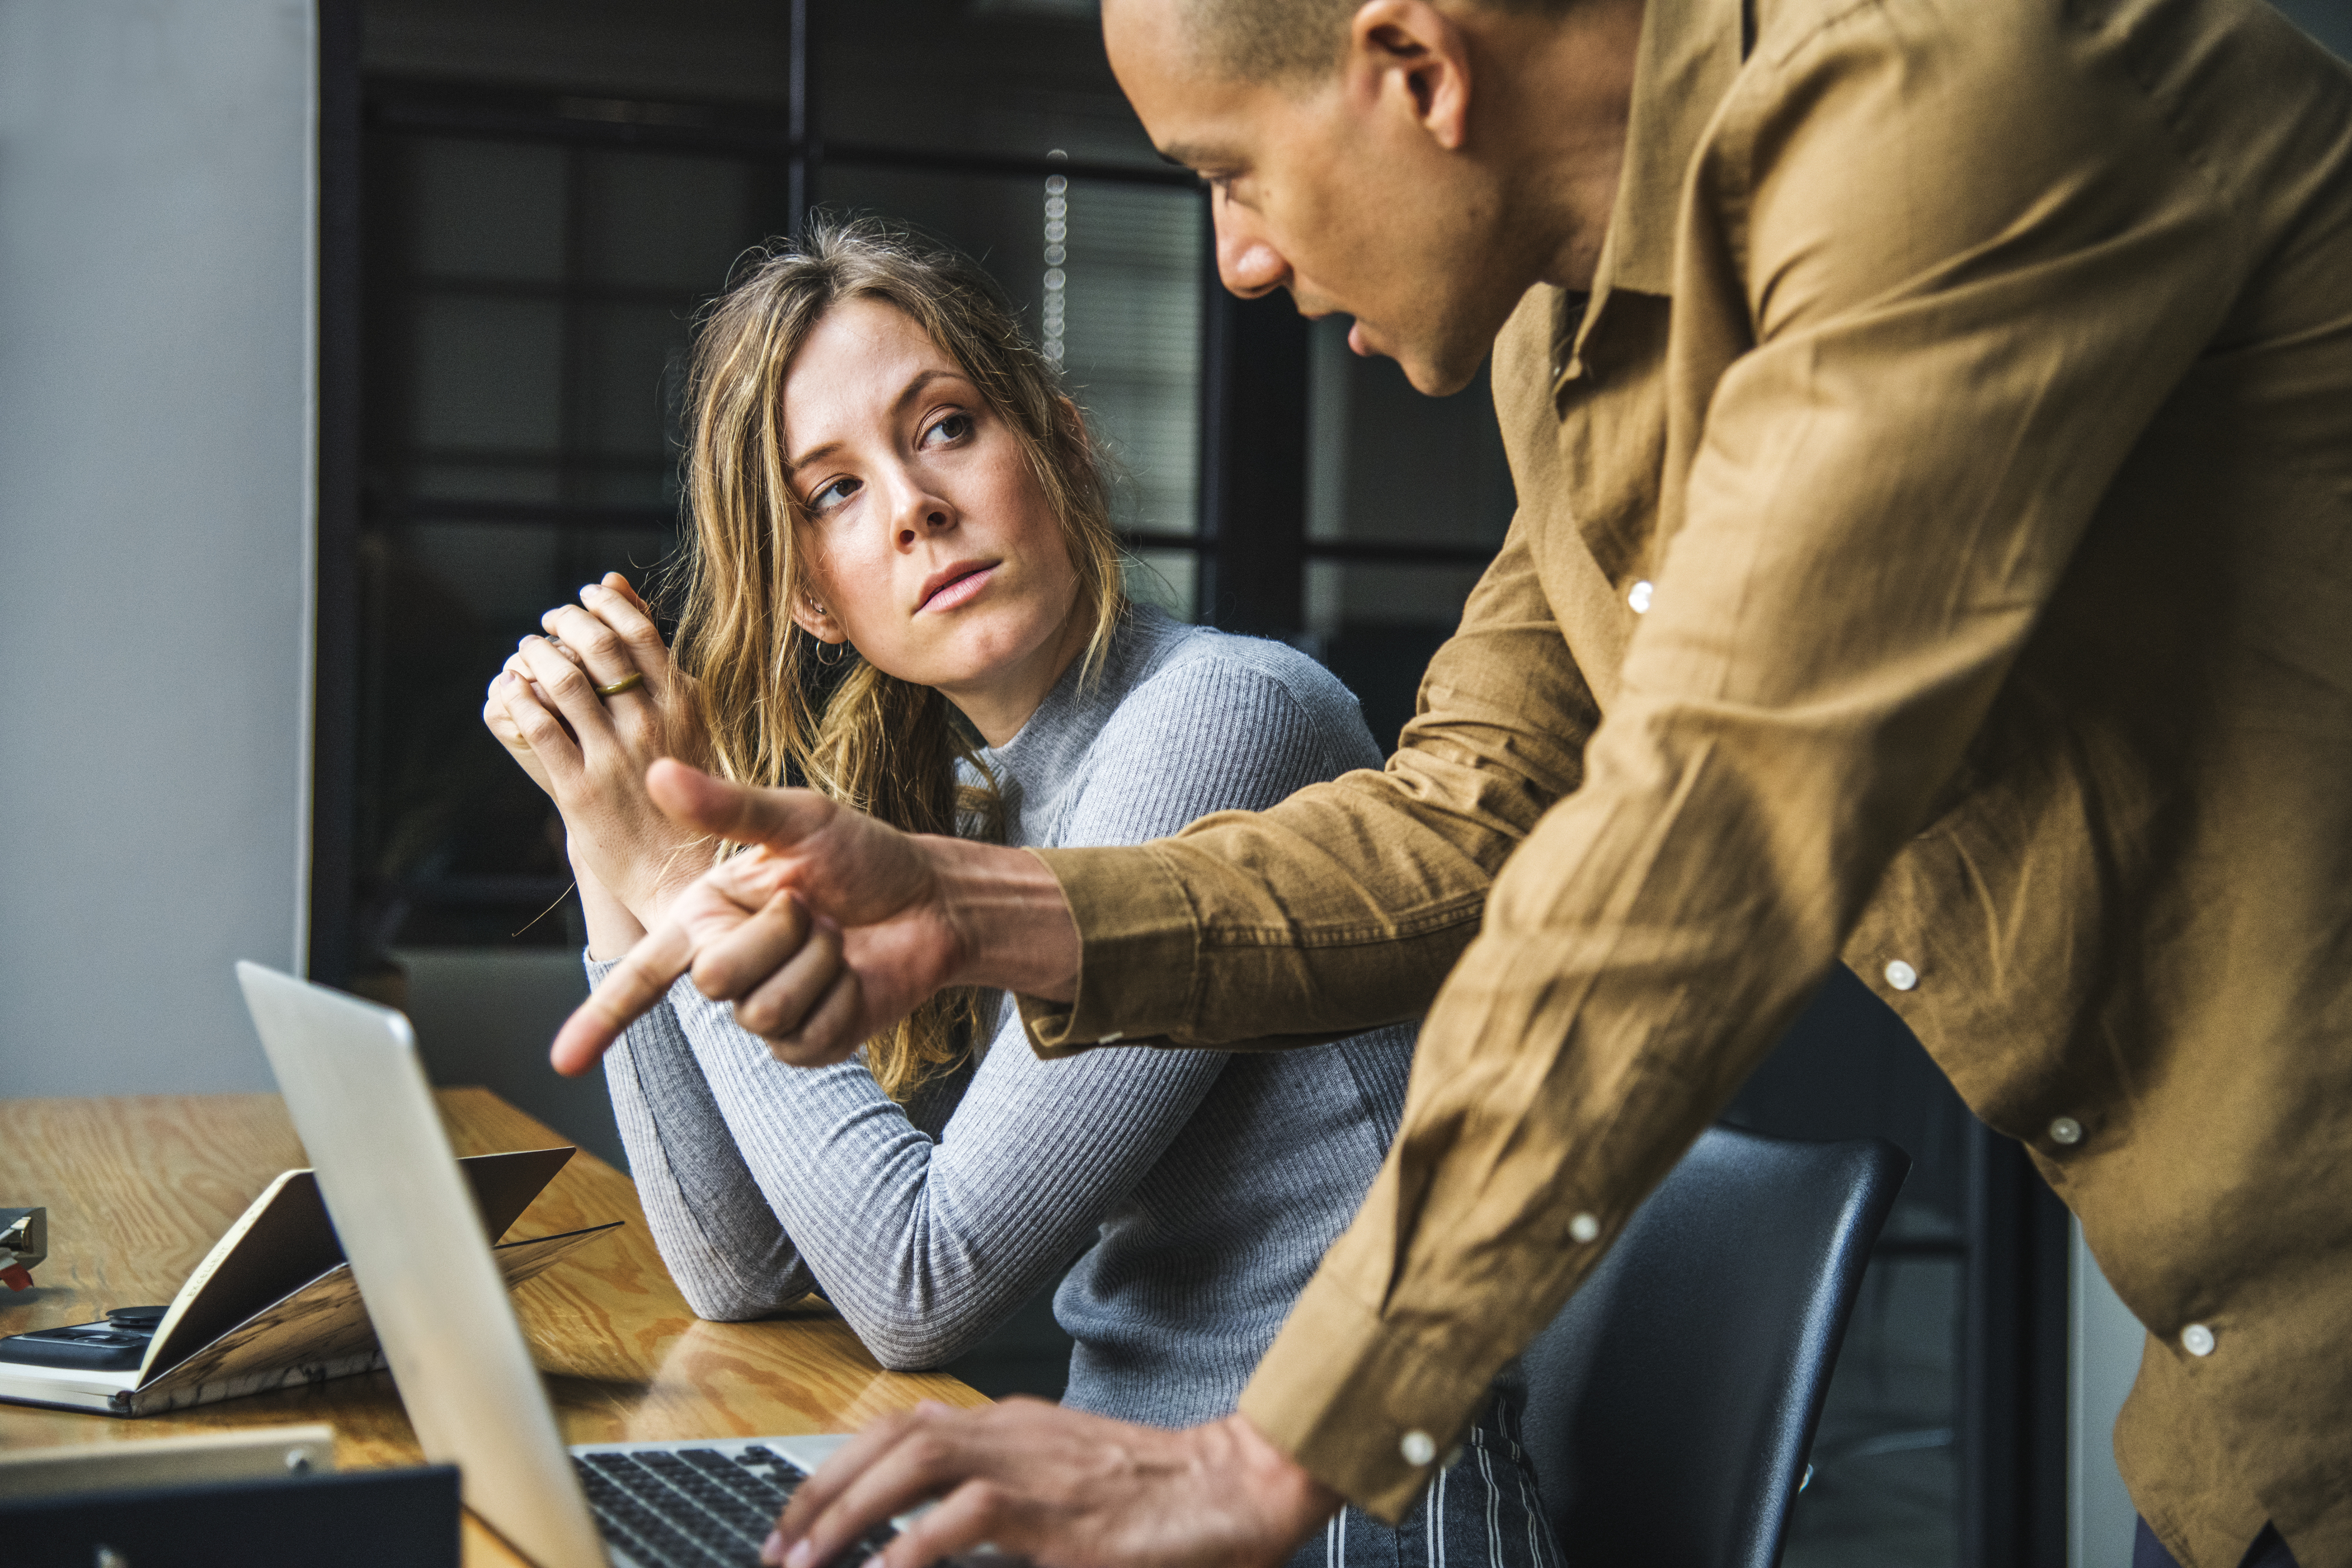
action, american, boss, brainstorming, business, caucasian, cheerful, closeup, collaboration, colleagues, communication, computer, concentrated, connection, digital device, discussion, diverse, entrepreneur, european, expression, focus, group, laptop, listening, man, meeting, network, notebook, people, pointing, serious, startup, strategy, stressed, talking, team, teamwork, technology, two, vision, westerner, wireless, woman, work, working, workplace, workshop, workspace, human behavior, conversation, public relations, job